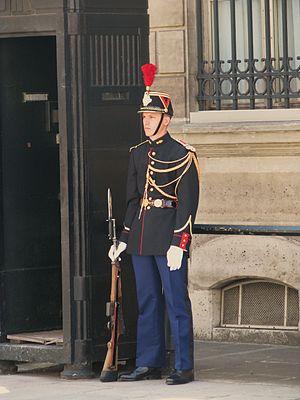
La Garde républicaine est une branche de la Gendarmerie nationale qui assure des missions d'honneur et de sécurité au profit des plus hautes autorités de l'État en France, ainsi que des missions de sécurité au profit du public. Elle concourt également au rayonnement culturel de la France avec ses formations musicales et ses formations spéciales. Enfin, elle exécute des missions d’assistance, de formation et de coopération, tant en France qu’à l’étranger.
La Gendarmerie nationale est une force armée française chargée des missions de police et placée sous la tutelle du ministère de l'Intérieur. Contrairement aux policiers, ses membres sont des militaires. Héritière de la Maréchaussée, la Gendarmerie est l'une des plus anciennes institutions françaises. De nombreux pays dans le monde ont adopté le principe d'une force de police à statut militaire directement inspirée par la Gendarmerie française.
La fourragère française est une décoration portée en uniforme par les membres d'une unité militaire décernée par la France à l'occasion de faits de guerre.